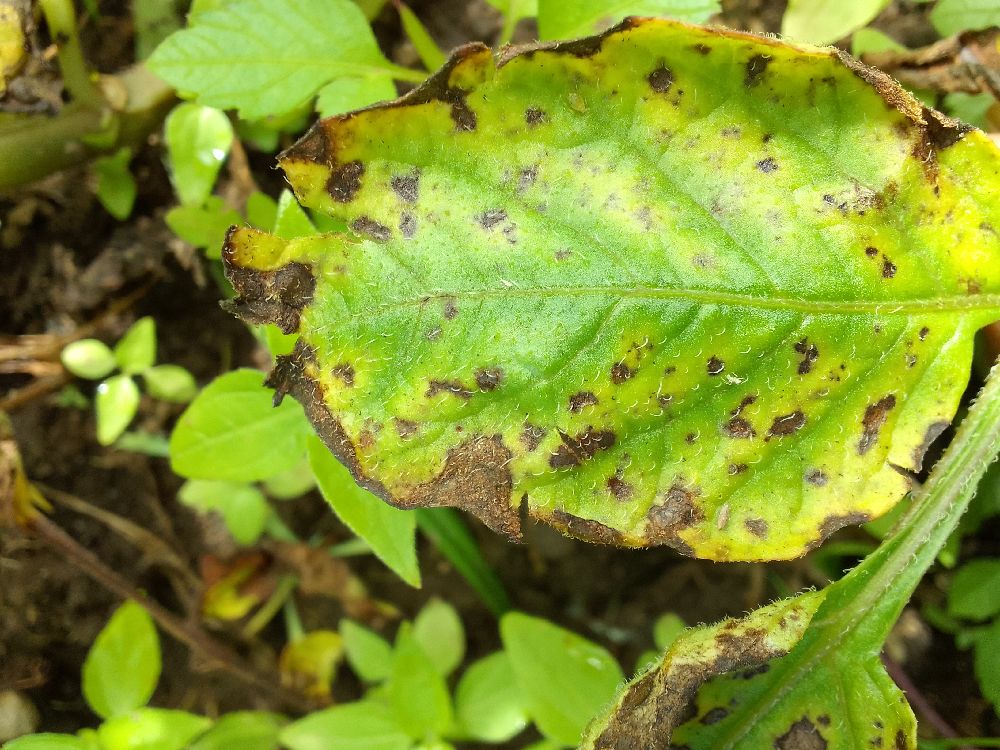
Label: Early blight